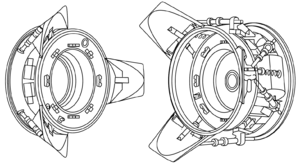
L’amarrage, dans le domaine de l’astronautique, est l’opération réalisée dans l’espace et destinée à rendre solidaires des engins spatiaux. L'amarrage est d'abord mécanique c'est-à-dire qu'il solidarise les deux engins spatiaux. Il est généralement suivi d'un amarrage électrique et éventuellement fluidique qui assure la continuité des circuits électriques et, dans le cas où un des engins ravitaille l'autre, le transfert de fluides.
Le système d'amarrage périphérique androgyne est un système d'accouplement entre véhicules spatiaux développé pour le programme Apollo-Soyouz et utilisé par la suite dans la station Mir et la Station spatiale internationale. Il est mis en œuvre d'une part par la navette spatiale américaine lorsque celle-ci s'accouple à la station spatiale internationale, d'autre part sur le module russe Zarya pour sa connexion avec la partie non russe de la station via le module d'accouplement pressurisé. Un système compatible avec l'APAS est mis en œuvre sur les véhicules spatiaux chinois Shenzhou offrant à ceux-ci la possibilité de s'amarrer à la Station spatiale internationale.